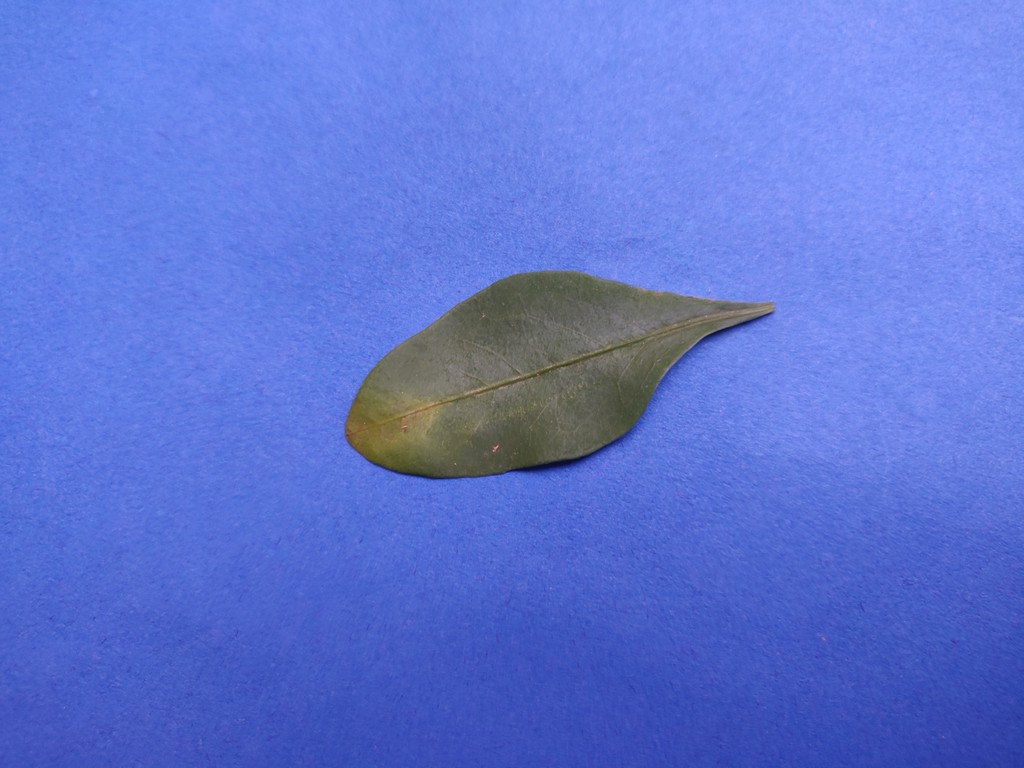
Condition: Unhealthy
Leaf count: single
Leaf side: front